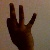
The image shows a hand gesture representing the number 9 in Indian Sign Language.